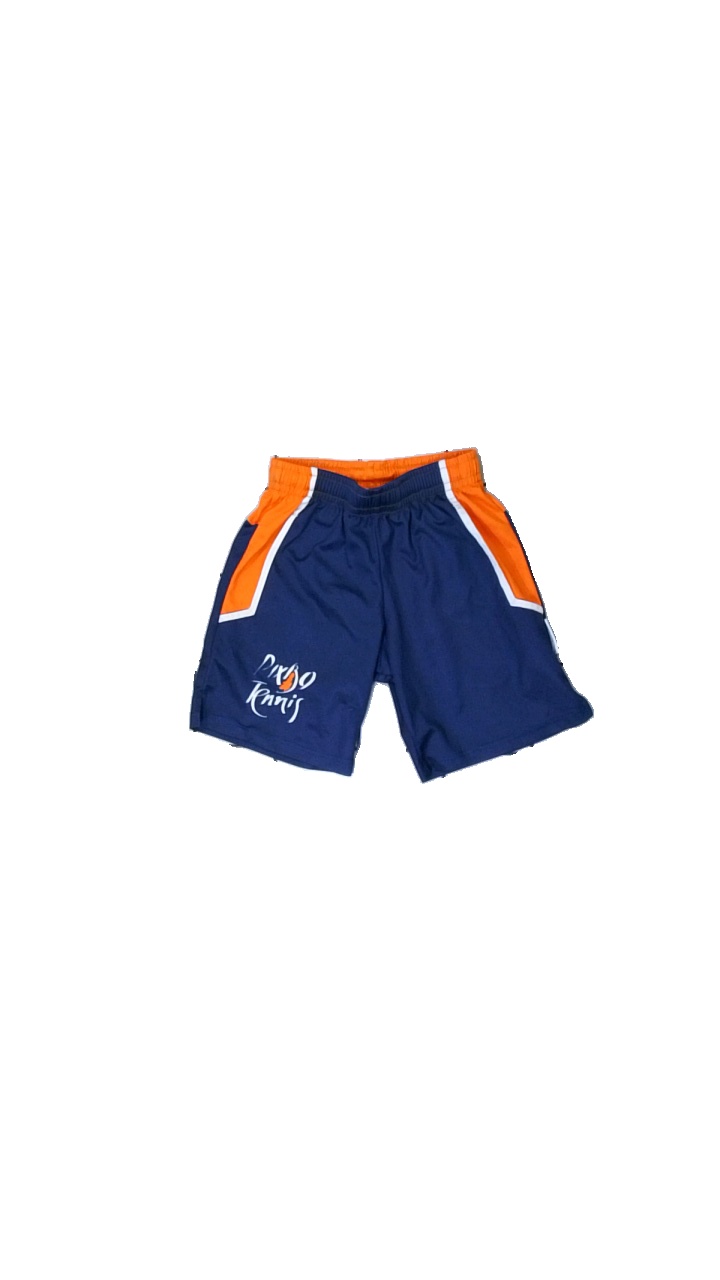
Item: Shorts (Children)
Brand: Missing
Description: flerfärgad tränings shorts med reklam på
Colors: White, Blue, Orange
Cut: Regular
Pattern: Logo print
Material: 100% polyester
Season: All
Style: Sports
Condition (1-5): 4
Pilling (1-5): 4
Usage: Export
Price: <50